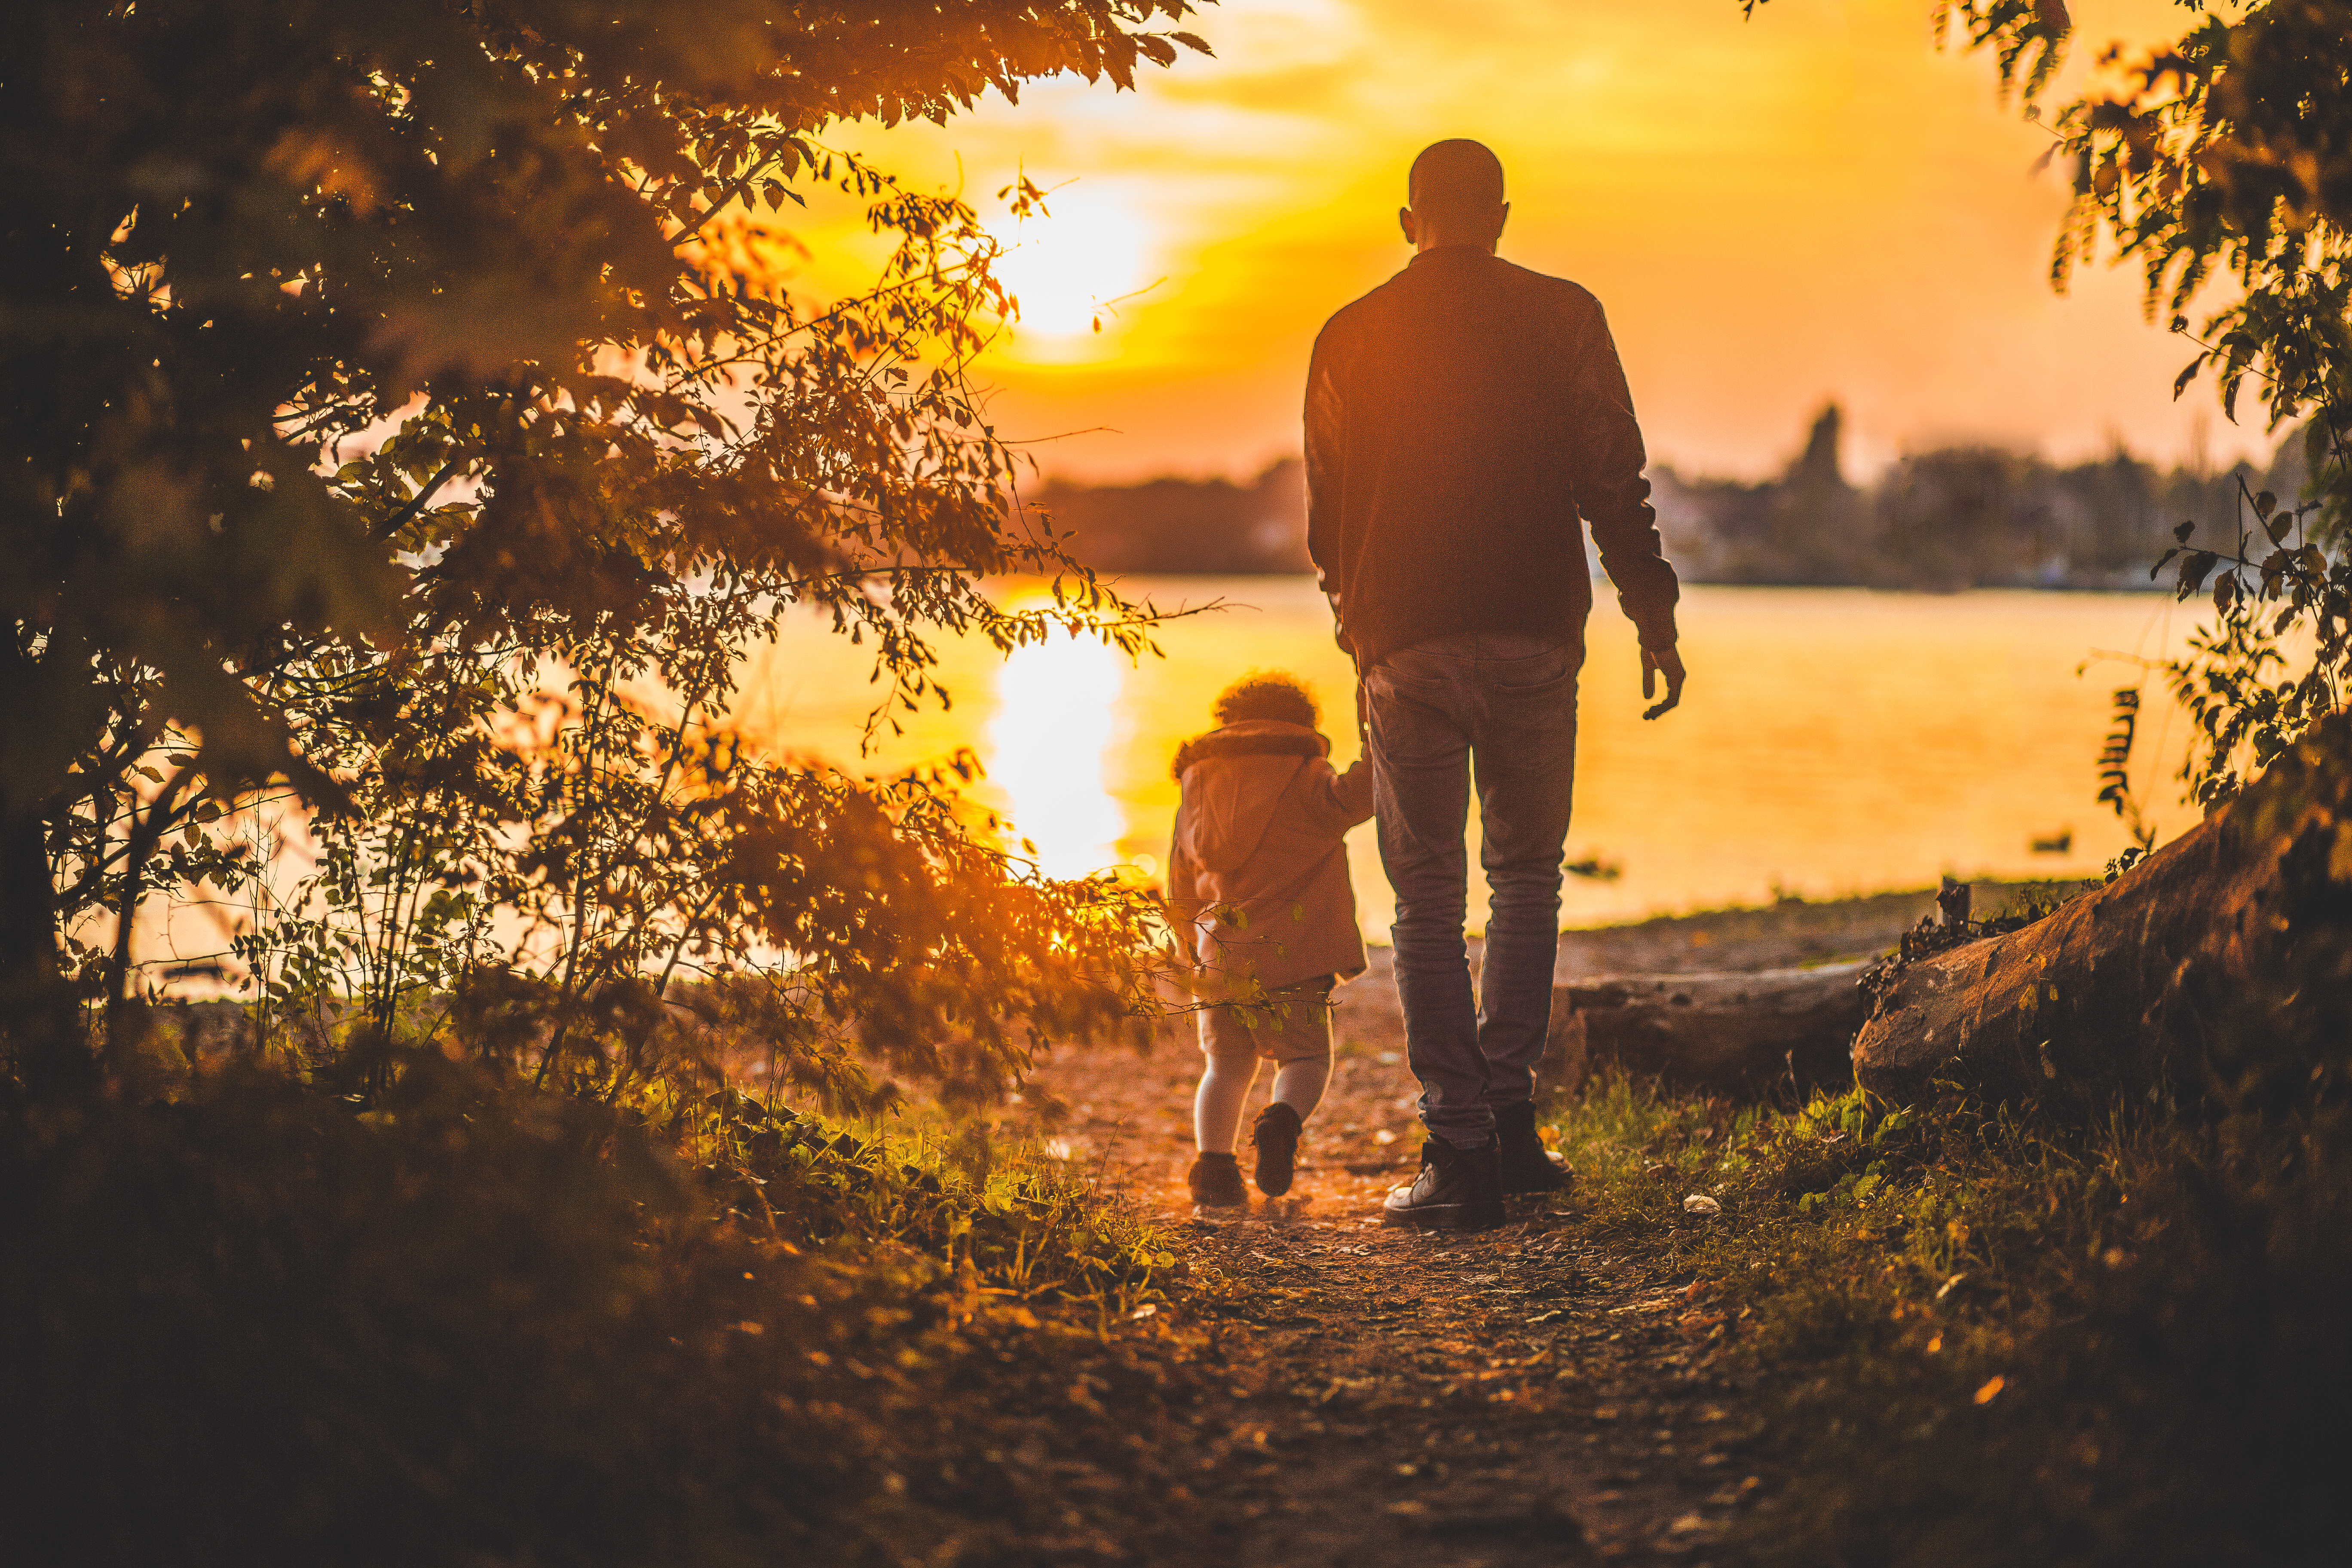
tree, nature, people, girl, sun, sunrise, sunset, sunlight, morning, leaf, evening, reflection, autumn, father, child, yellow, season, life, parent, dad, family, daughter, sister, brother